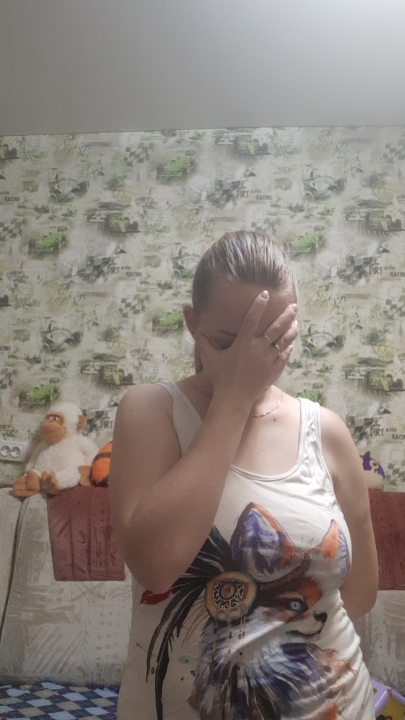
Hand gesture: no_gesture